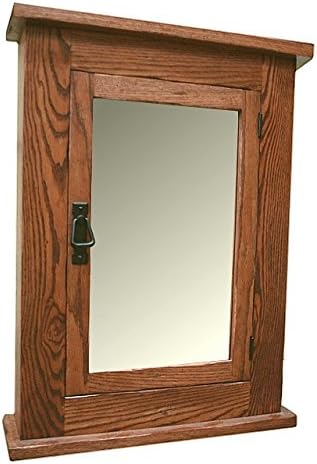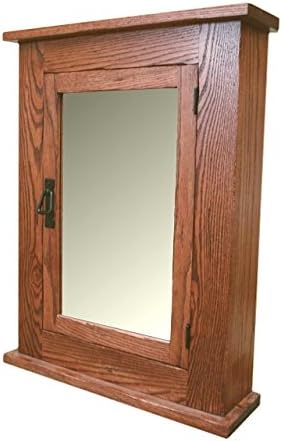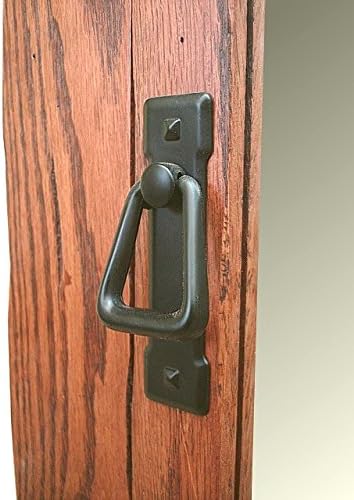
Solid Oak Mission Medicine Cabinet/Solid Wood & Handmade
Category: Tools & Home Improvement
This is an unique piece of a kind mirrored cabinet that is handmade from solid Oak . It can be used as a medicine cabinet, wall cabinet, jewelry cabinet or even in the laundry room. Product Description: A Mission Style Medicine Cabinet. Sturdy wood construction features a spacious cabinet behind a mirror door. Inside are 3 wood shelves, 2 adjustable, to suit your specific needs. · Resilient solid oak Wood construction ·Oak Light Finish. Right or Left Hinged. Surface mount installation. Overall dimensions: 20W x 27H x 6D inches.
Features: Oak Wood | Surface mount installation, Resilient Solid OAK Wood construction | Oak Light Finish | Three shelves (two are adjustable) allow for versatile storage solutions for assorted bath items | Right or Left Hinged Handcrafted | Overall dimensions: 20"W x 27"H x 6"D